Gamma function

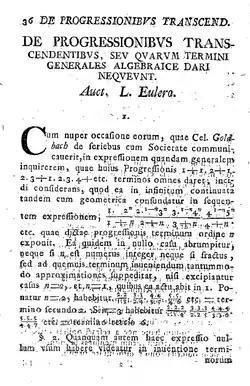
The first page of Euler's paper

and used this formula to discover new properties of the gamma function. Although Euler was a pioneer in the theory of complex variables, he does not appear to have considered the factorial of a complex number, as instead Gauss first did. Gauss also proved the multiplication theorem of the gamma function and investigated the connection between the gamma function and elliptic integrals.